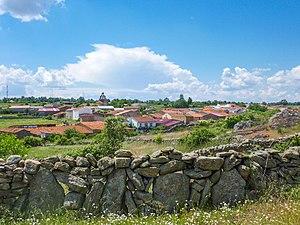
La Vídola est une commune de la province de Salamanque dans la communauté autonome de Castille-et-León en Espagne.